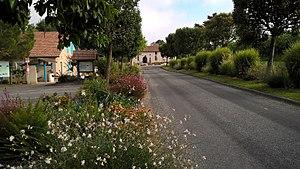
Bourg St-Girons en Béarn place mairie
Saint-Girons-en-Béarn est une commune française, située dans le département des Pyrénées-Atlantiques en région Nouvelle-Aquitaine.